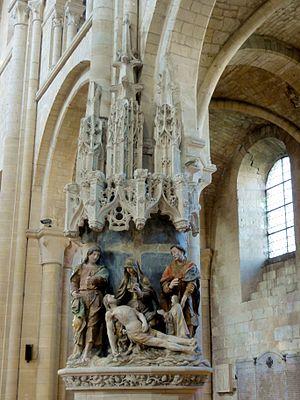
Pietà dans la nef.
L'église Saint-Étienne de Beauvais est une église catholique paroissiale située à Beauvais, chef-lieu du département de l'Oise, rue de l'Étamine. Sa fondation à la fin du IIIᵉ siècle est due à saint Firmin. L'on ignore son premier vocable, mais elle a longtemps été dédiée à saint Vaast d'Arras, et un chapitre a existé sous ce titre de 1072 à 1742. Même avant le début de la construction de l'église actuelle au début du XIIᵉ siècle, l'église Saint-Étienne est le centre de la vie municipale, et bien que située en dehors de la cité épiscopale, sa paroisse est l'une des plus importantes de la ville. Sa nef et son transept sont de style roman, hormis les deux premières travées de la nef reconstruites après un incendie à la fin du XIIᵉ siècle, et les murs orientaux du transept en grande partie remaniés au XVIᵉ siècle. Dans la nef, l'on trouve une élévation à trois étages avec triforium. Le voûtement d'ogives des bas-côtés a vraisemblablement commencé vers 1120, mais l'on suppose que le chœur roman terminé avant cette date était voûté d'ogives dès le départ.